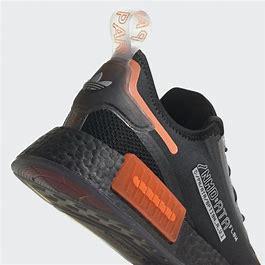
Brand: Adidas
Model: NMD_R1 Spectoo